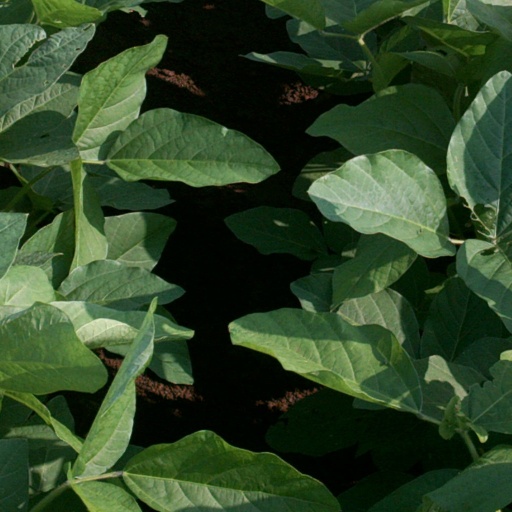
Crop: soybean